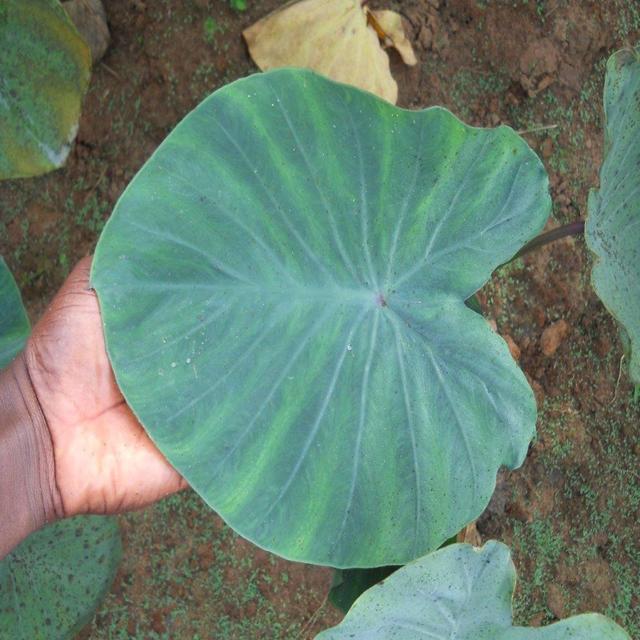
Label: Healthy